Amélie-les-Bains-Palalda

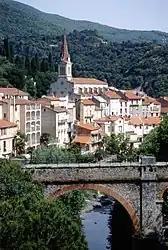
The Mondony river and the parish church of Our Lady of Life, in Amélie-les-Bains-Palalda

Amélie-les-Bains-Palalda is a commune in the Pyrénées-Orientales department in southern France.